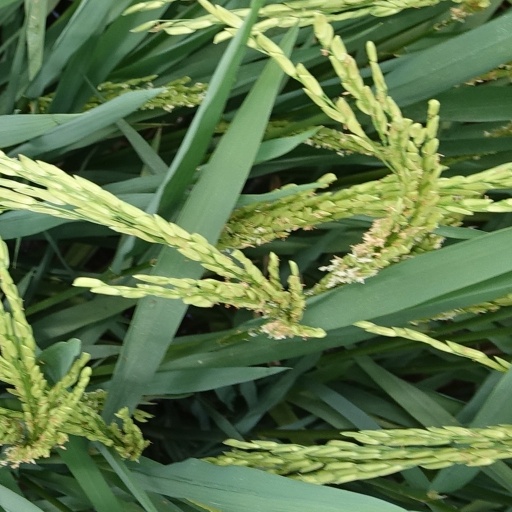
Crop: rice